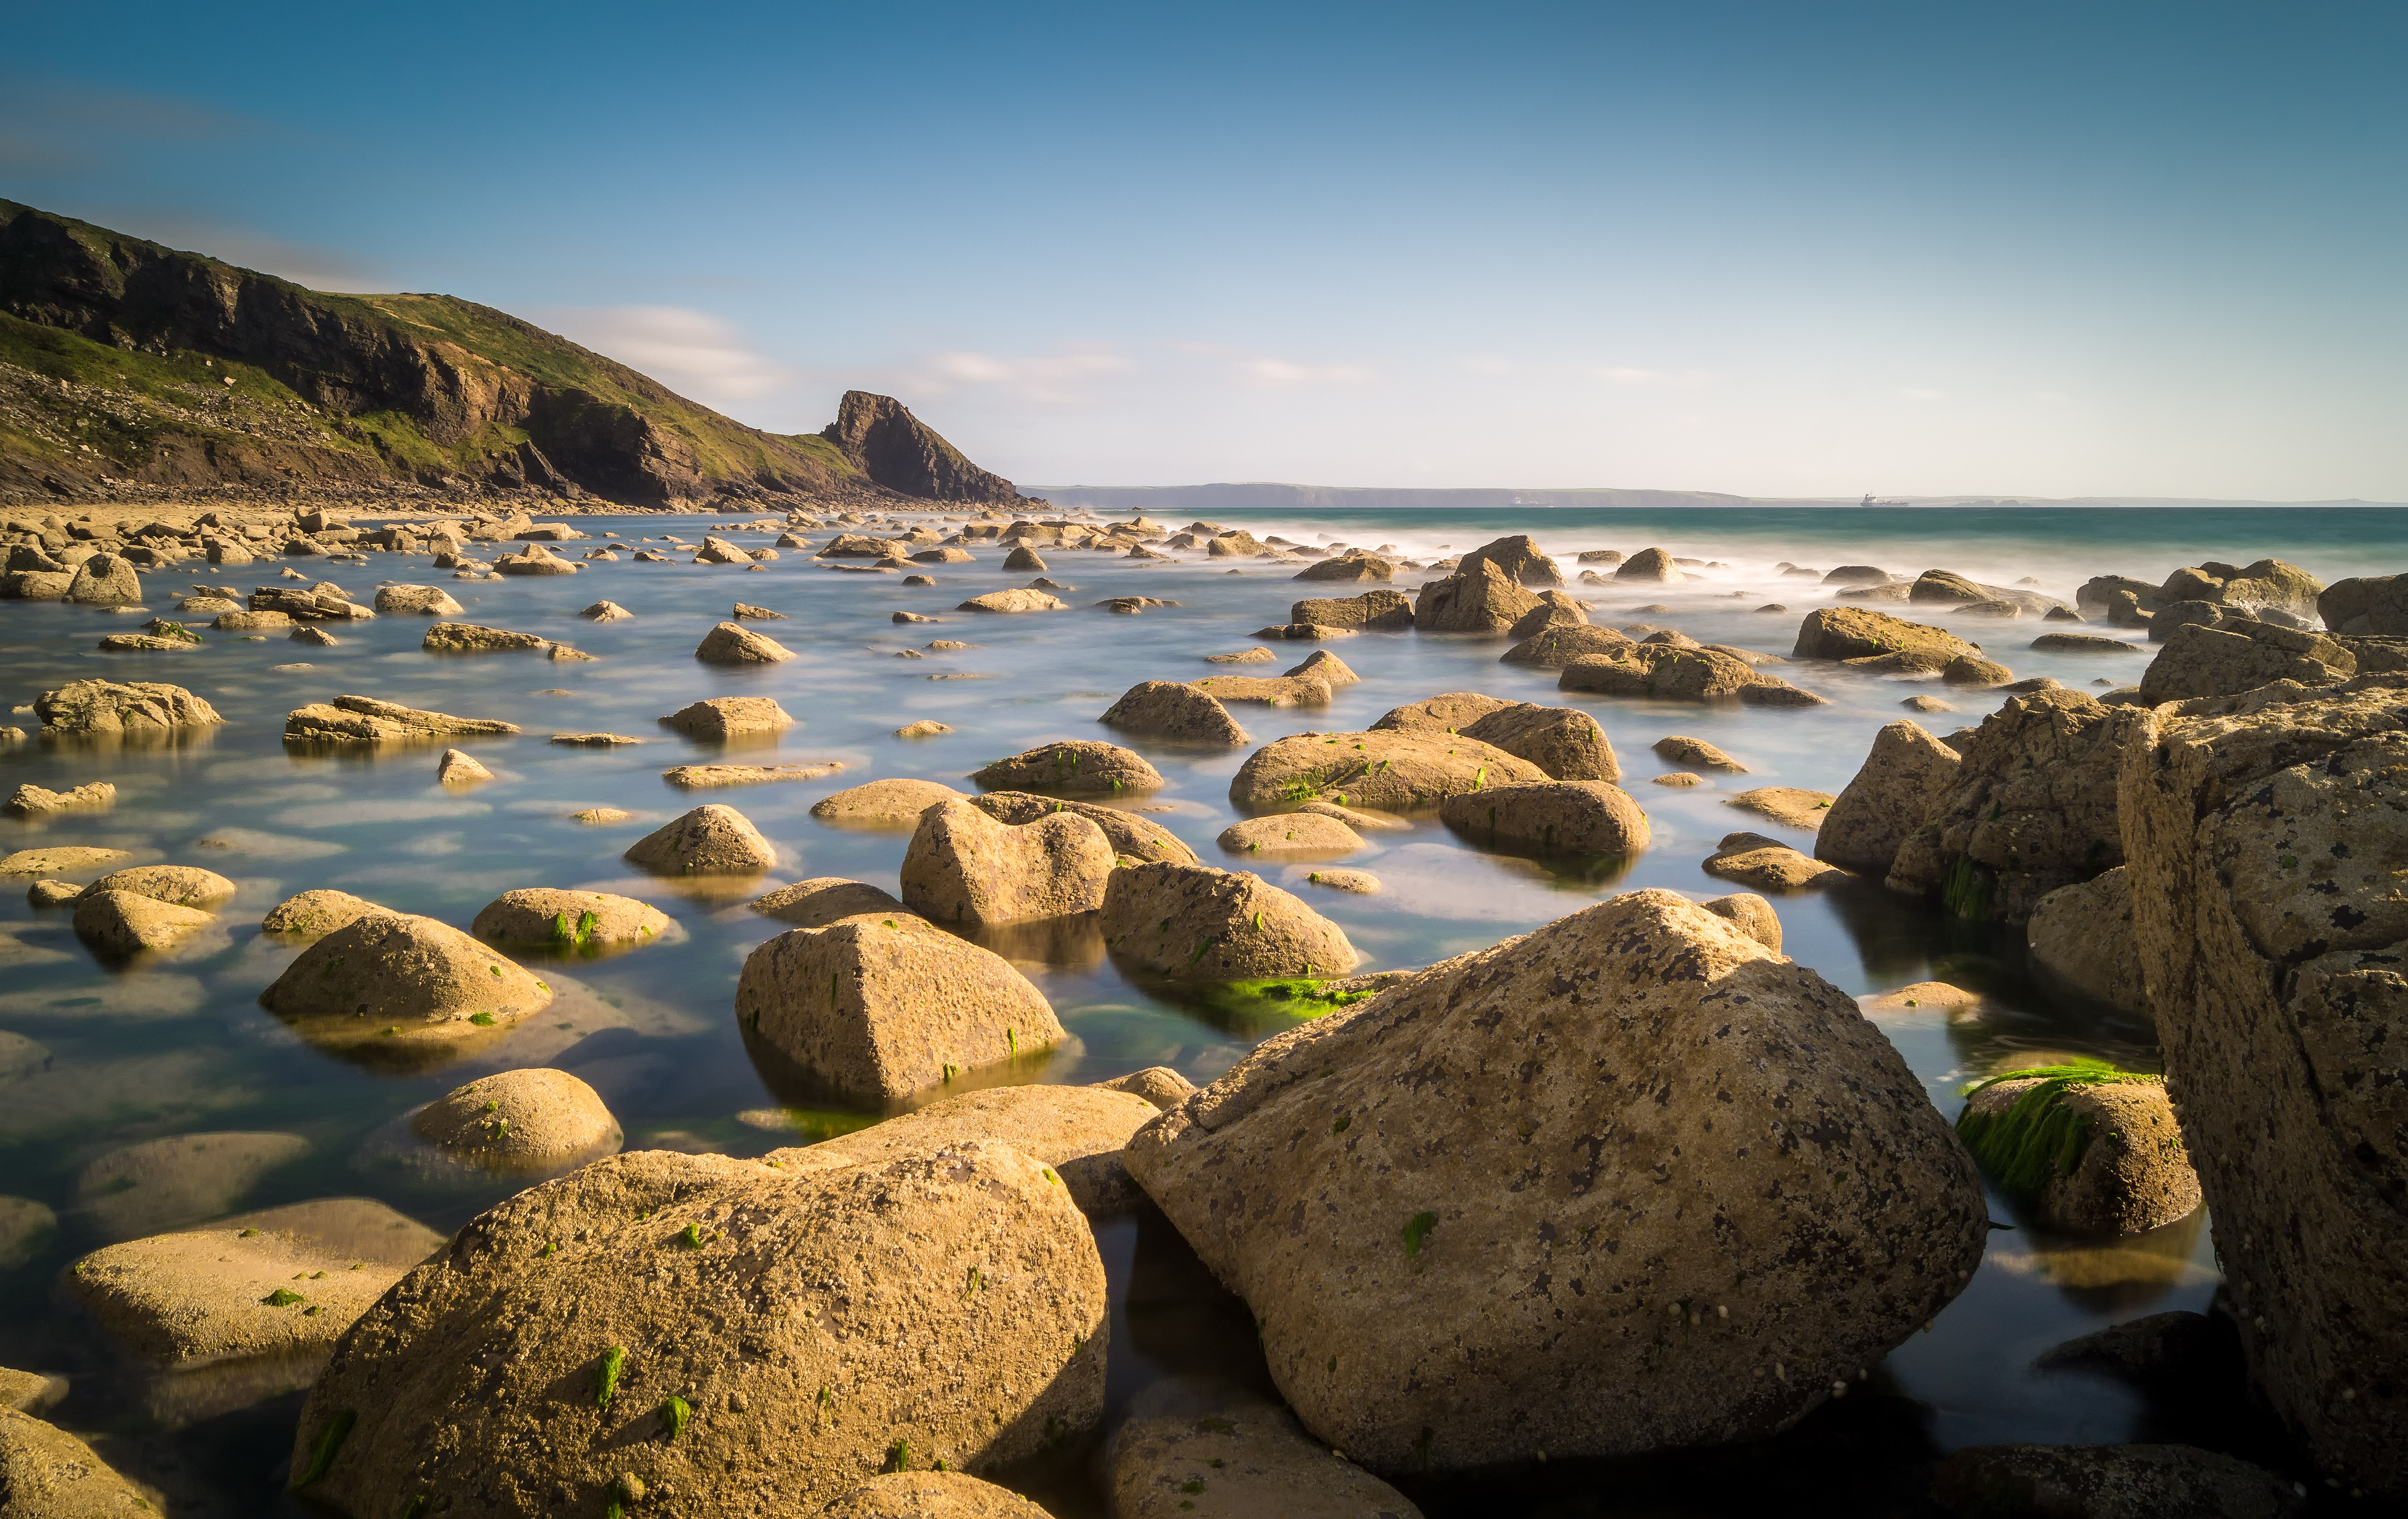
beach, landscape, sea, coast, water, sand, rock, ocean, horizon, cloud, cloudy, shore, wave, coastal, summer, cliff, seaside, cove, bay, rocky, terrain, material, body of water, rocks, uk, long, wales, clouds, exposure, geology, cliffs, sony, filter, nd, cape, a58, ashore, grad, newgale, pembrokeshire, natural environment